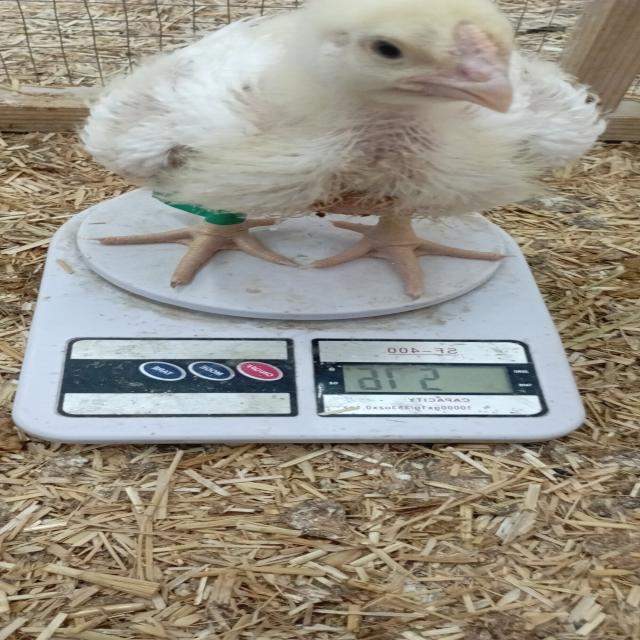
Weight: 576 g